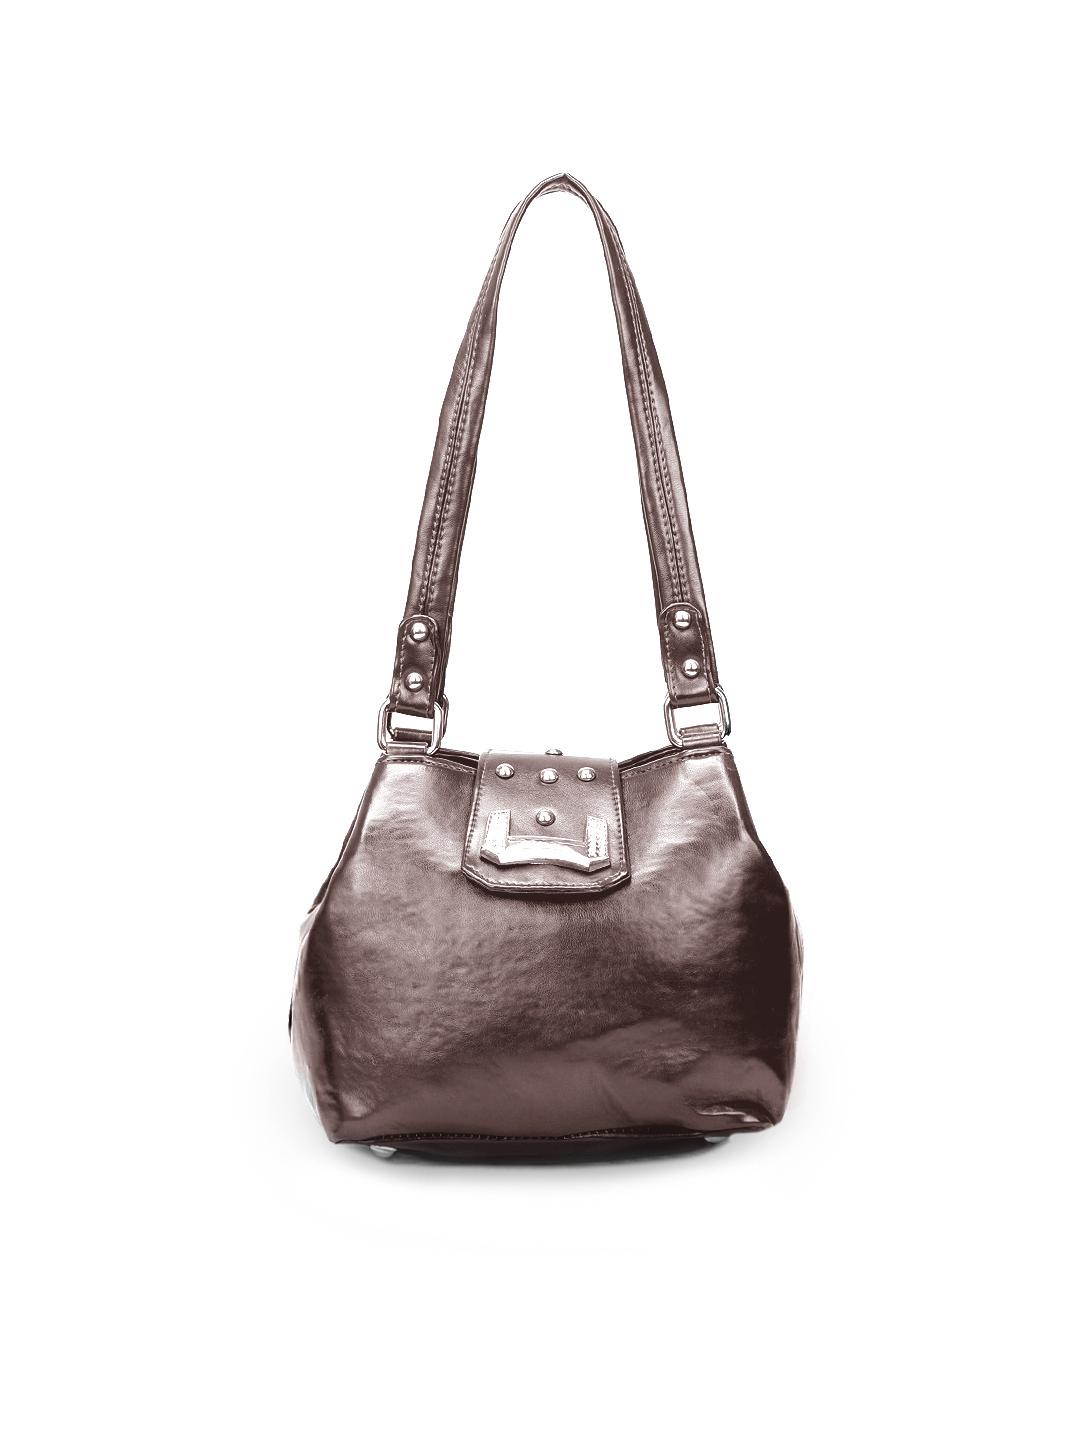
Murcia Women Brown Handbag
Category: Accessories / Bags / Handbags
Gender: Women
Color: Brown
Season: Winter 2015
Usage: Casual